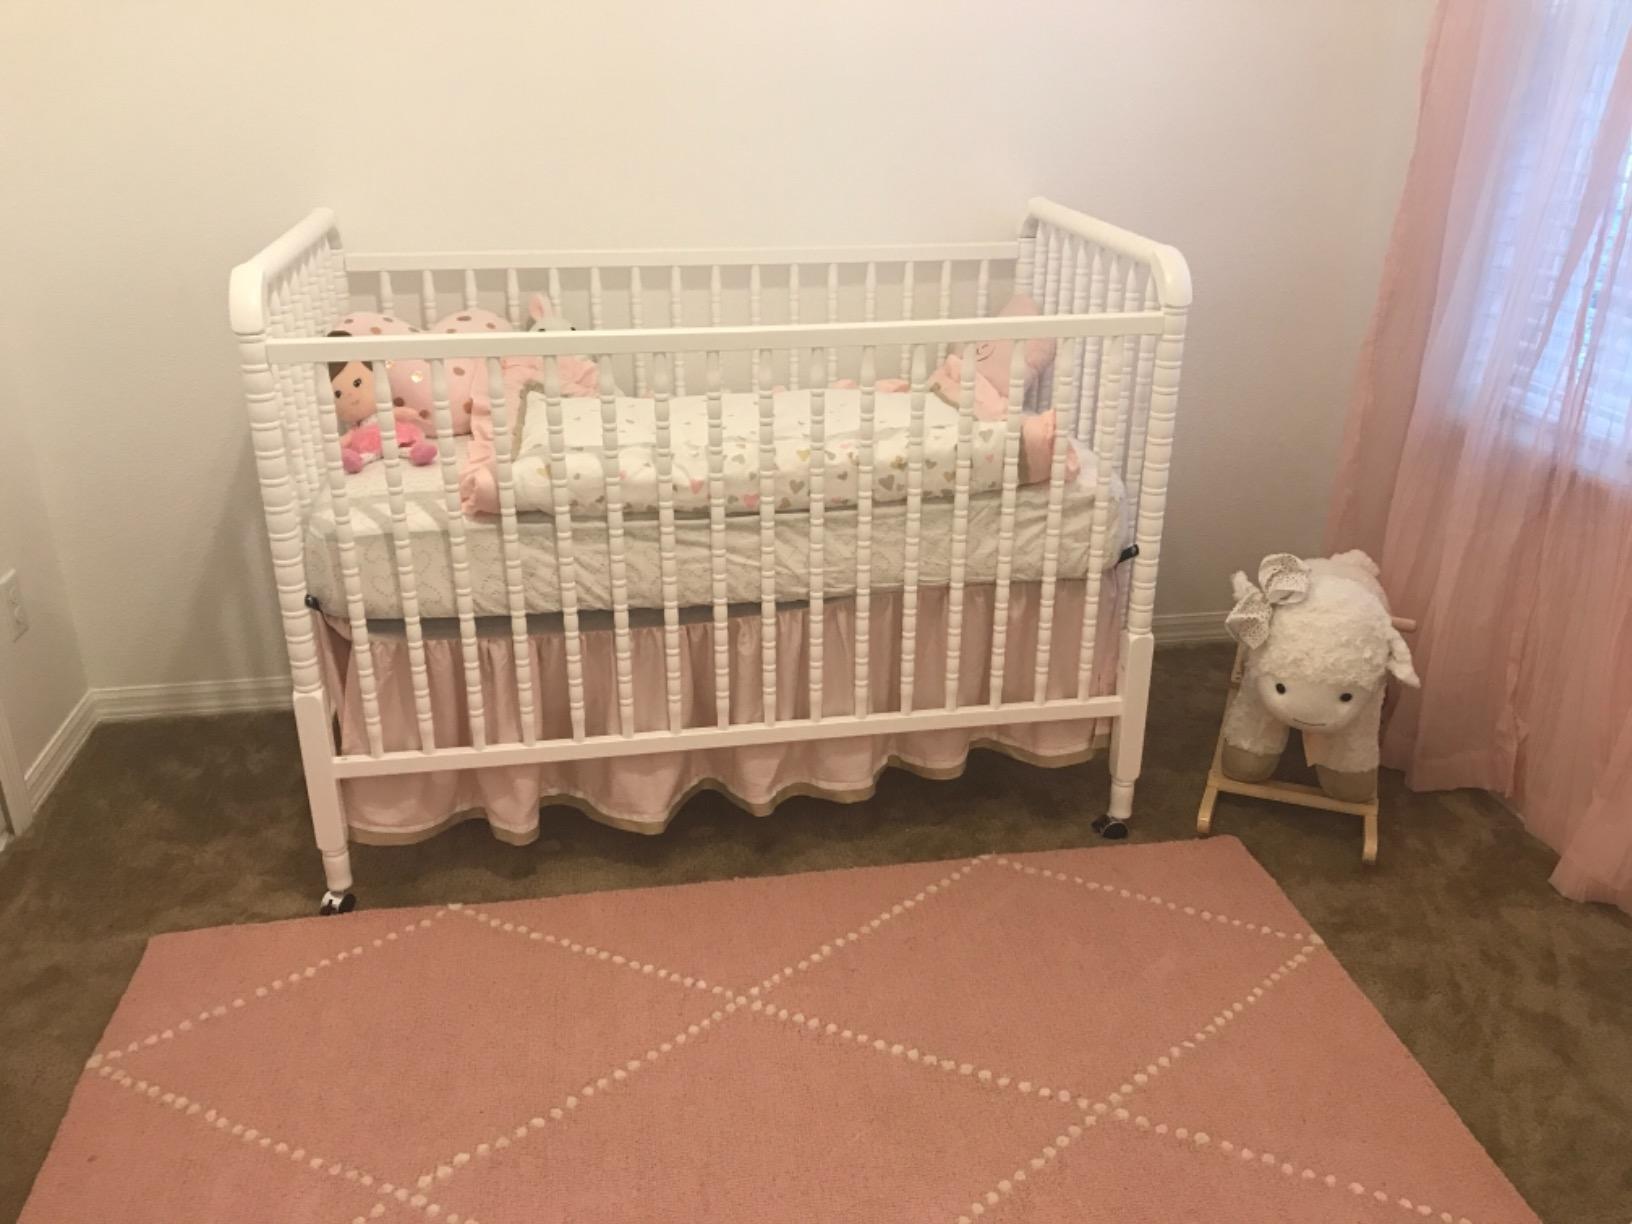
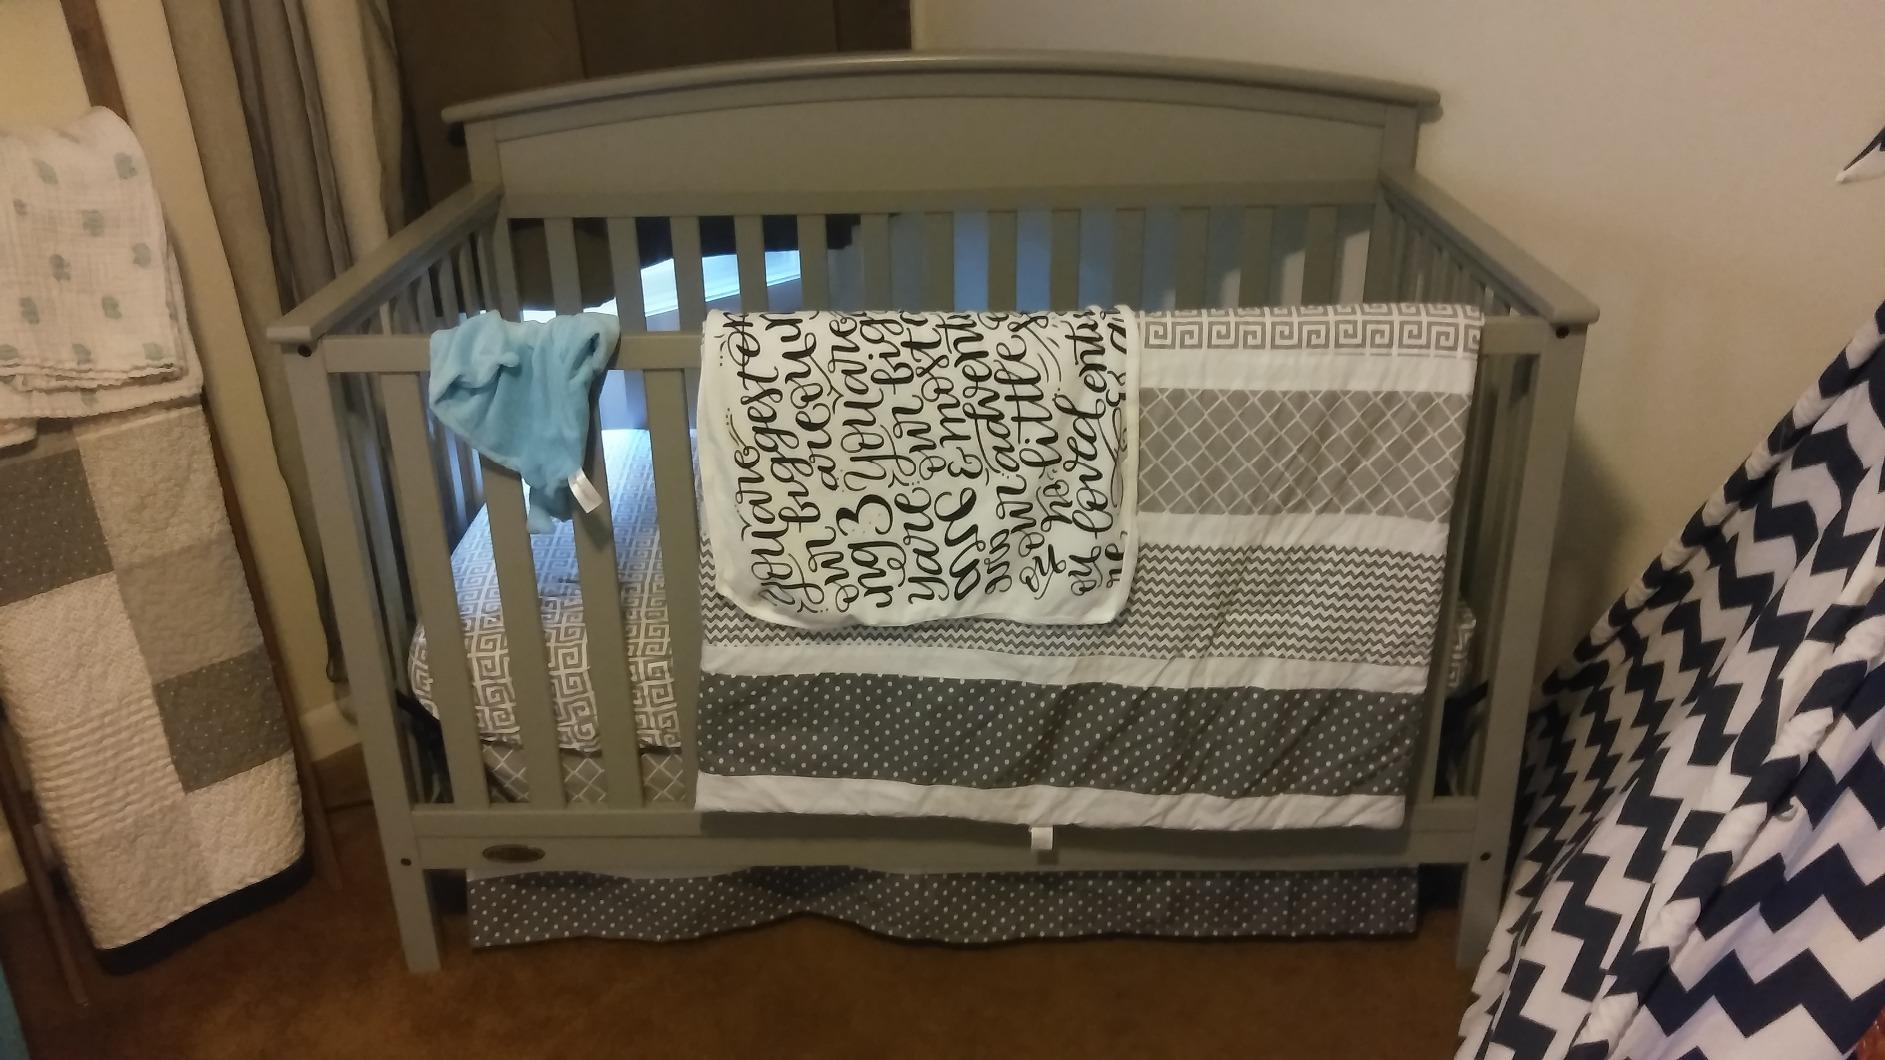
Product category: products_crib
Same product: no